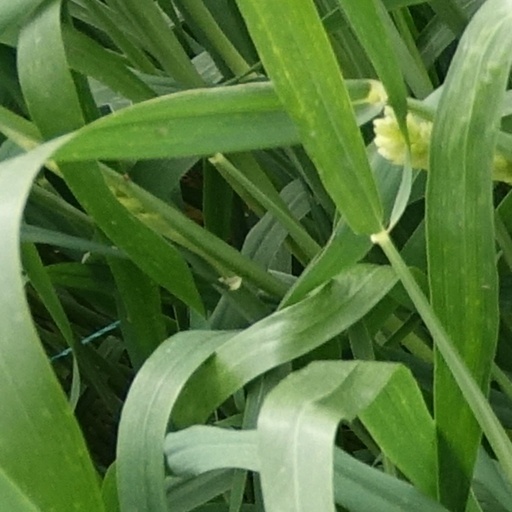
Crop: wheat